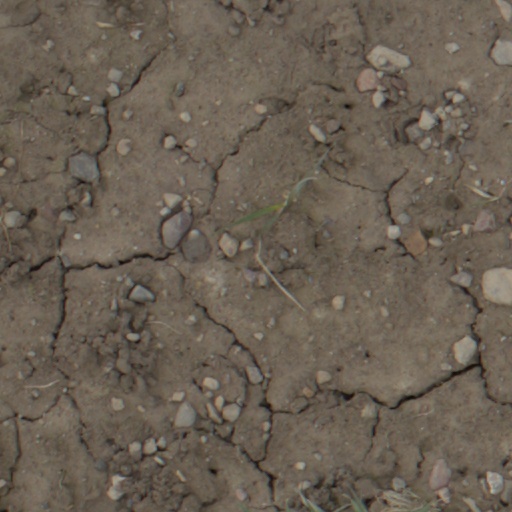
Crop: wheat